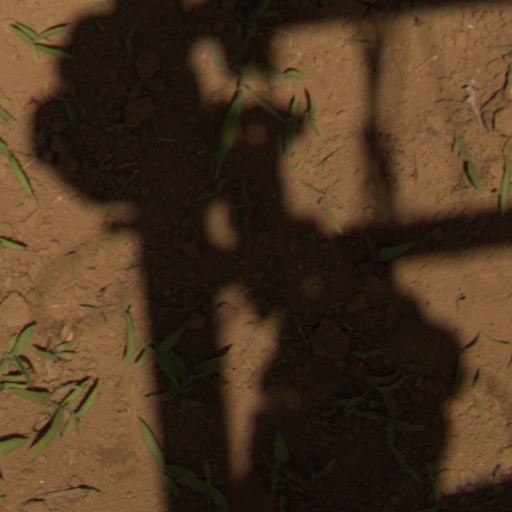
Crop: Jerusalem artichoke